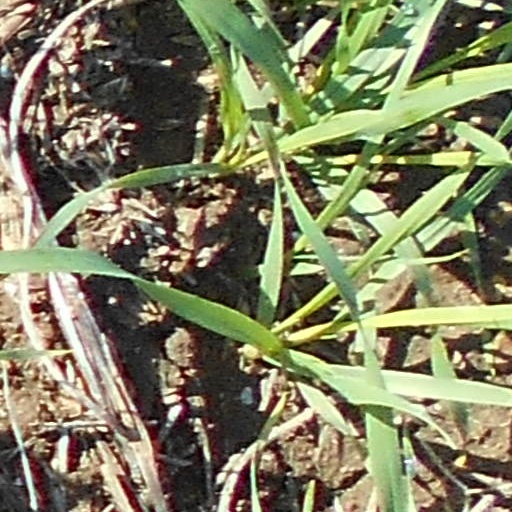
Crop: wheat